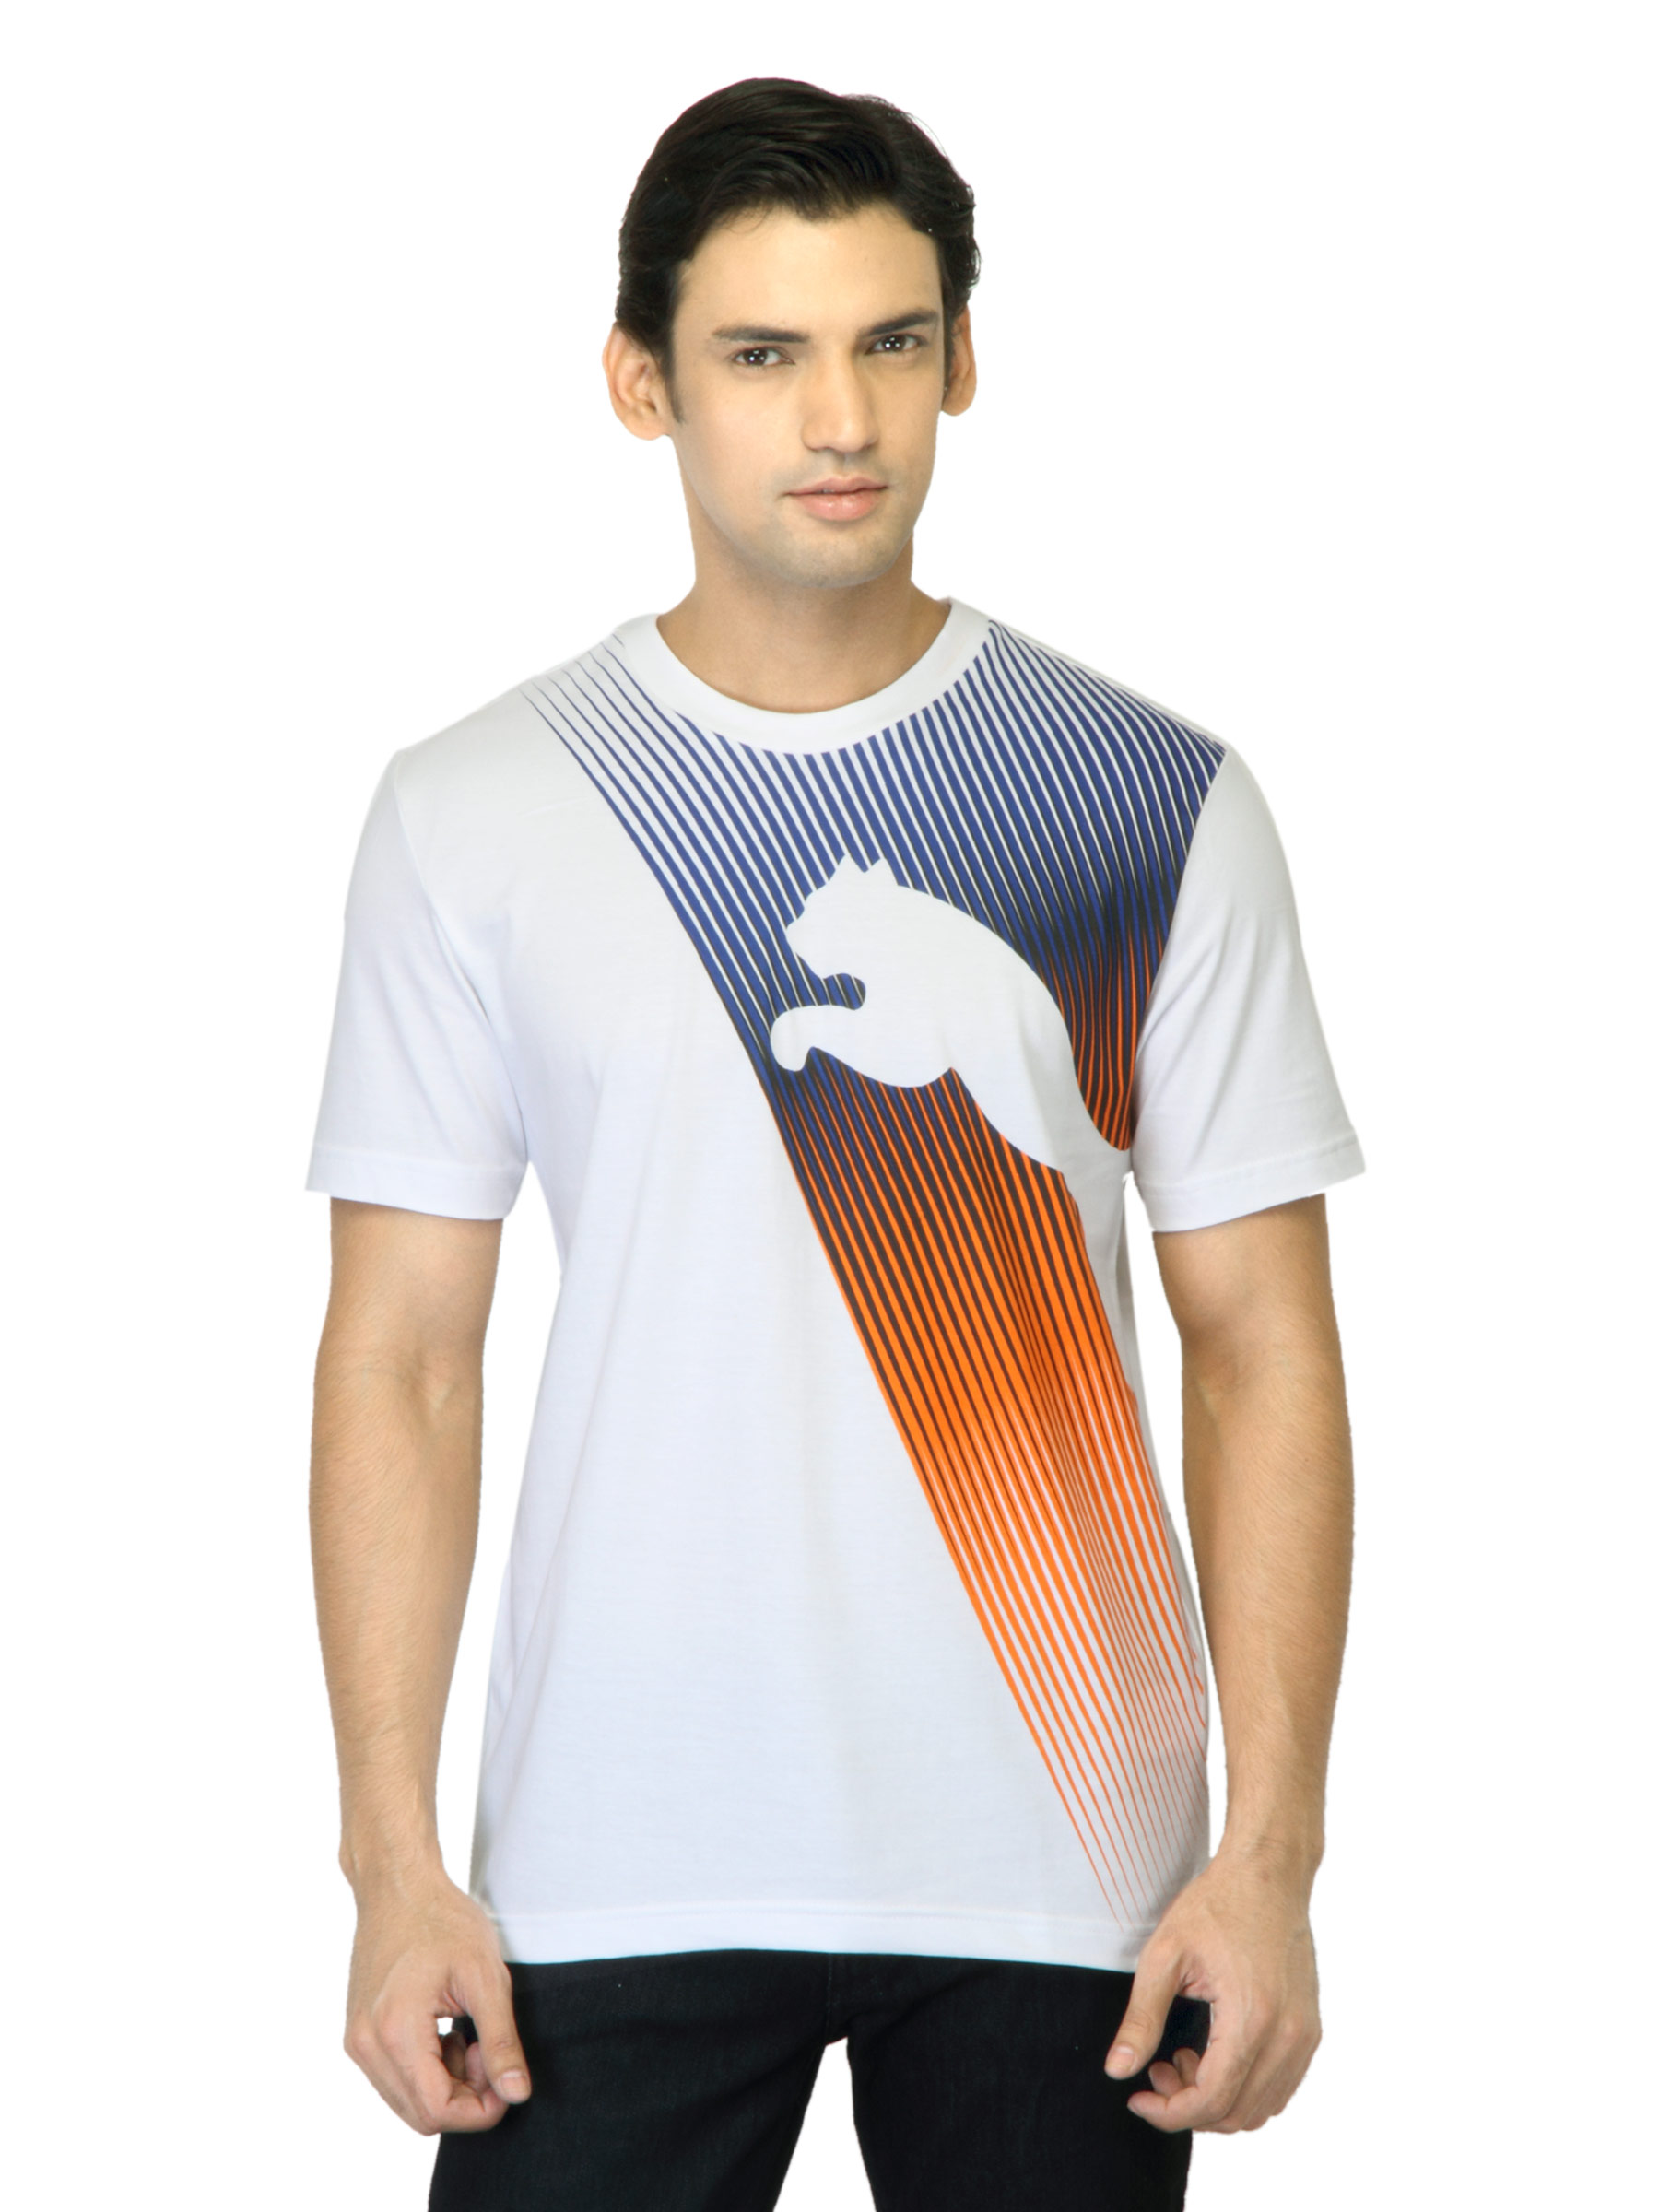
Puma Men Printed White T-shirt
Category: Apparel / Topwear / Tshirts
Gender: Men
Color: White
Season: Summer 2012
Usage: Casual